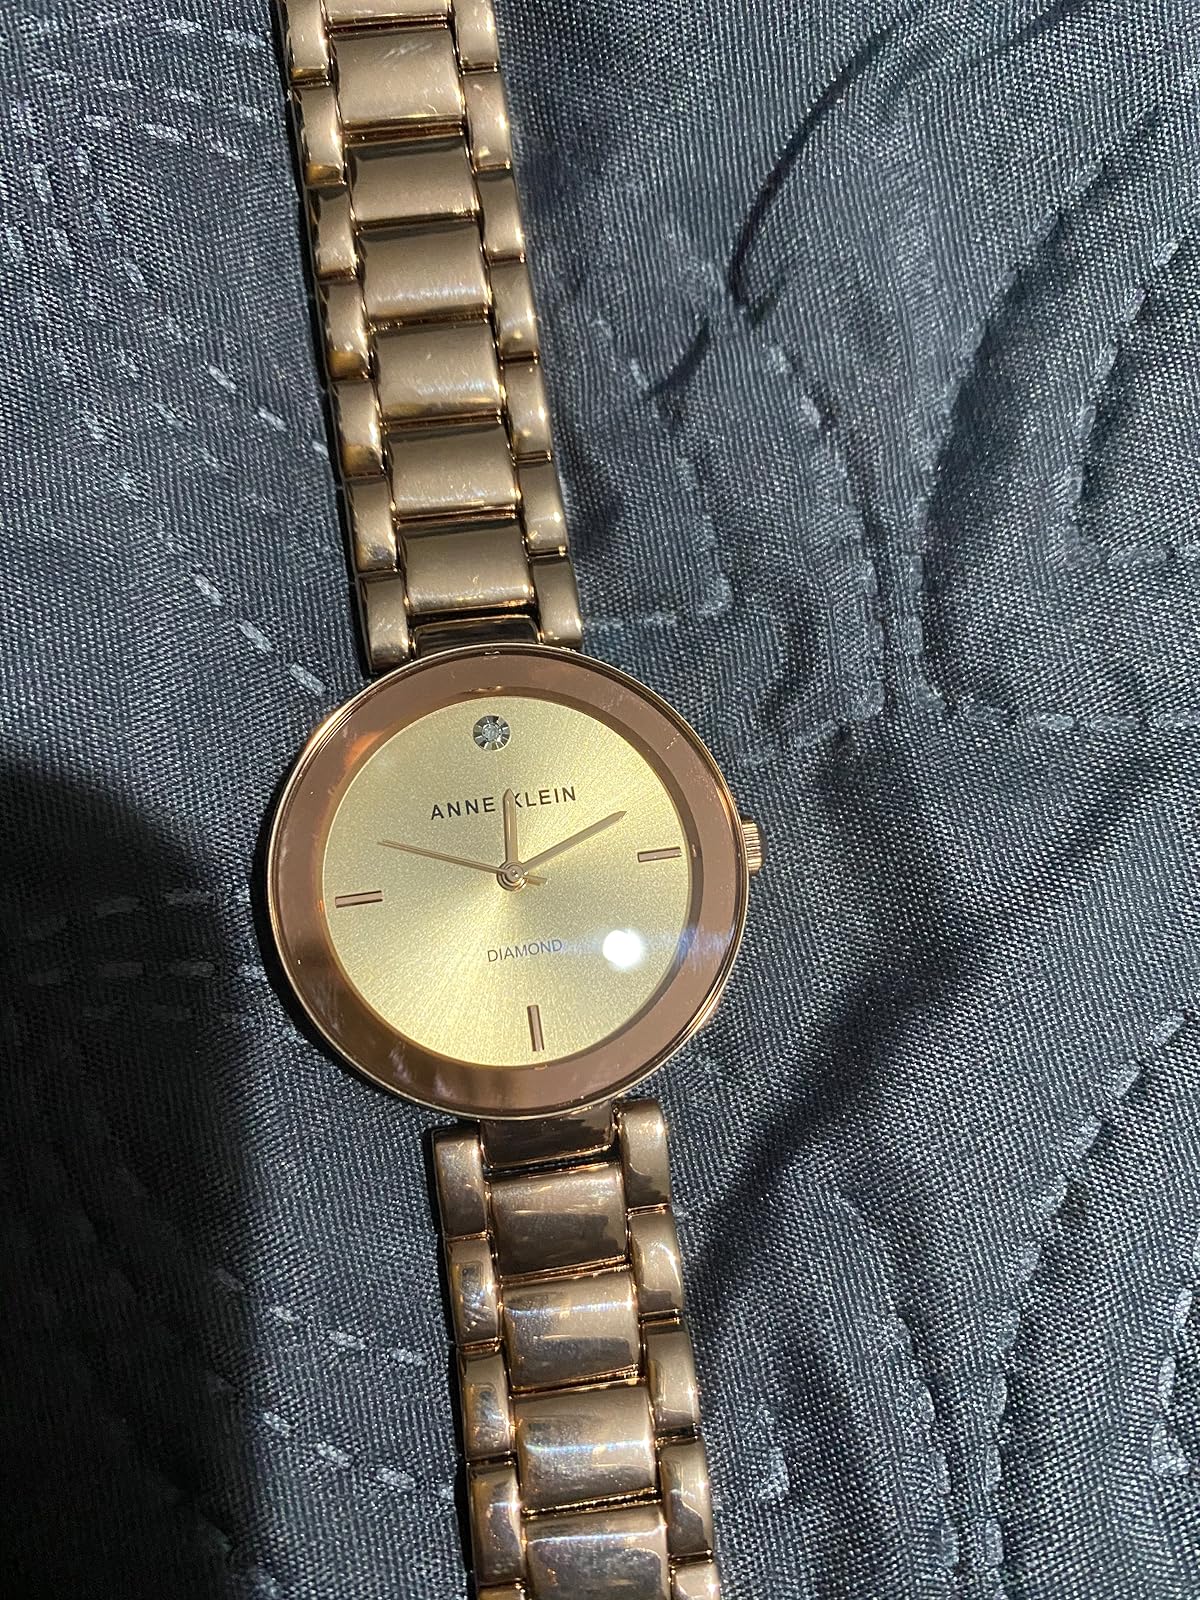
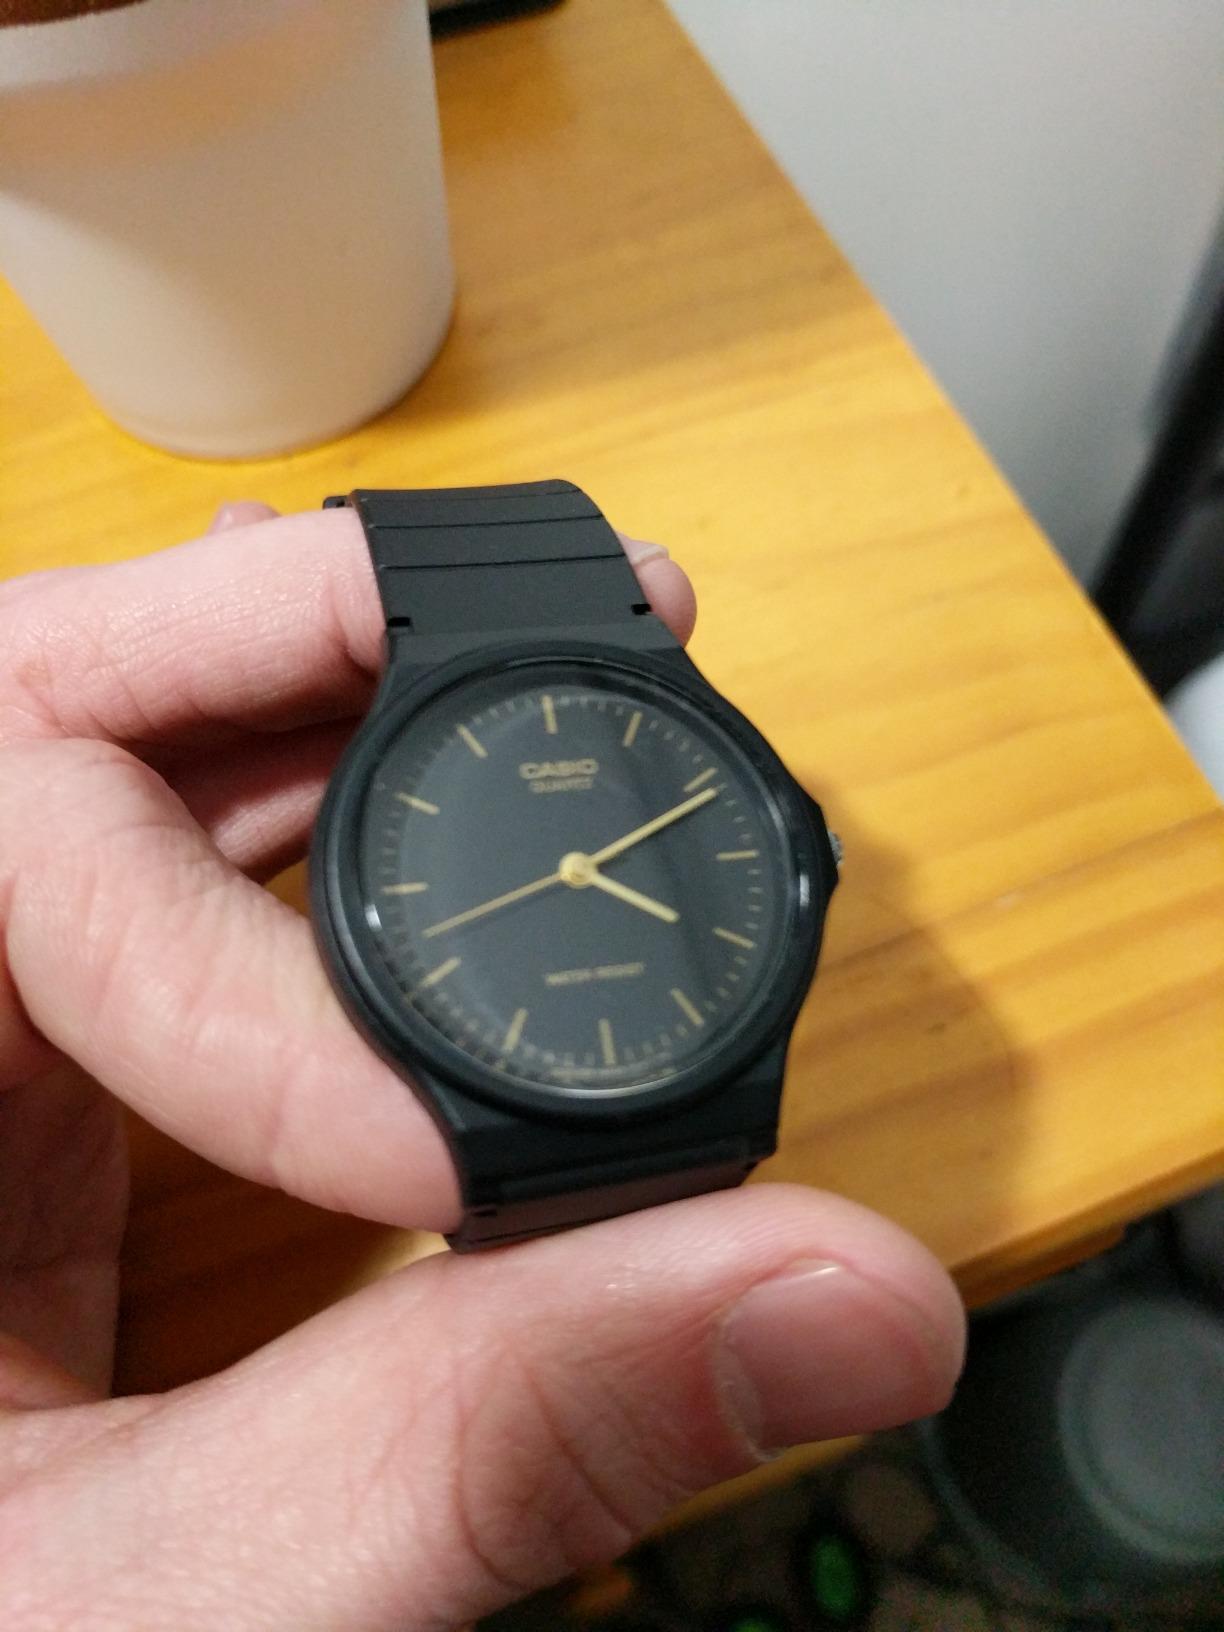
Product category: accessories_watch
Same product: no